Charles W. Morse

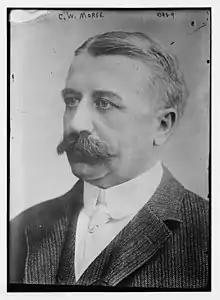

Charles Wyman Morse (October 21, 1856 – January 12, 1933) was an American businessman and speculator who committed frauds and engaged in corrupt business practices. At one time he controlled 13 banks. Known as the "Ice King" early in his career out of New York City, through Tammany Hall corruption he established a monopoly in New York's ice business, before buying several shipping companies and moving into high finance. His attempt to manipulate the price of copper-shares set off a wave of selling that developed into the Panic of 1907. Jailed for violating federal banking laws, he faked serious illness and was released. Later he was indicted for war profiteering and fraud.